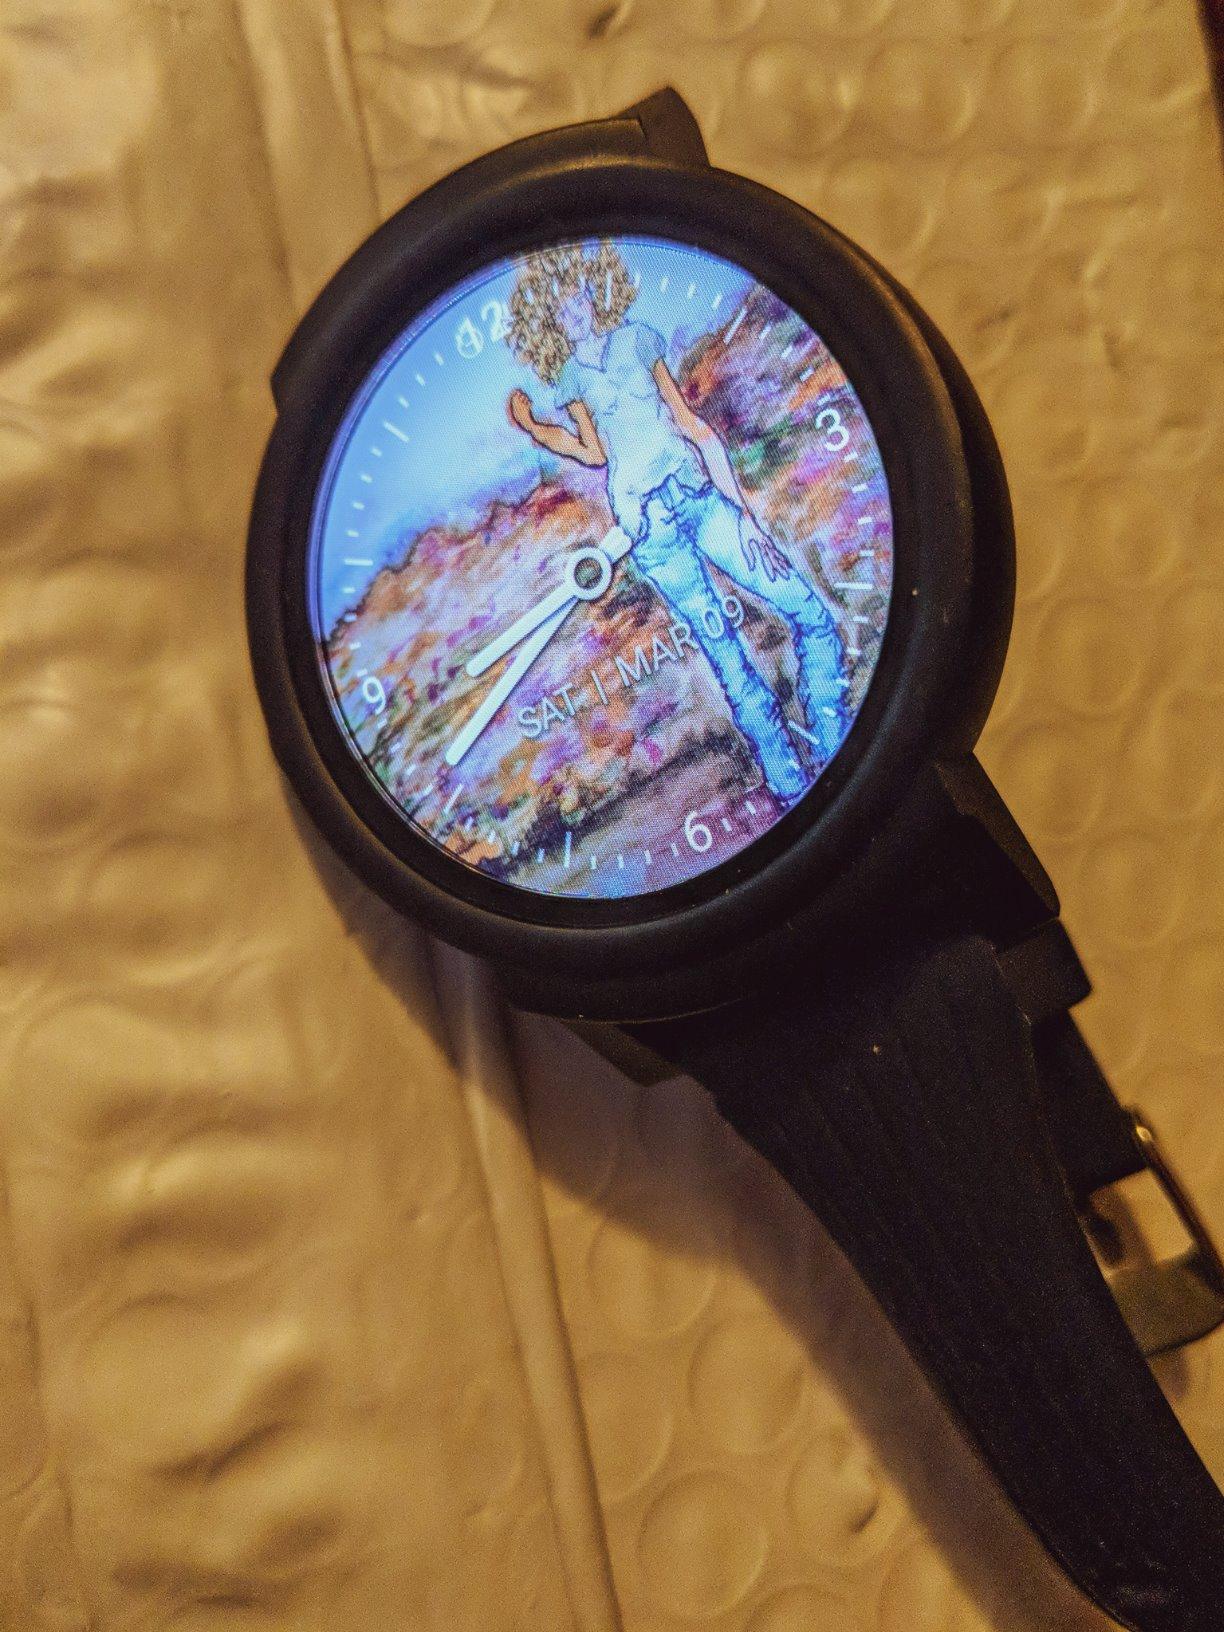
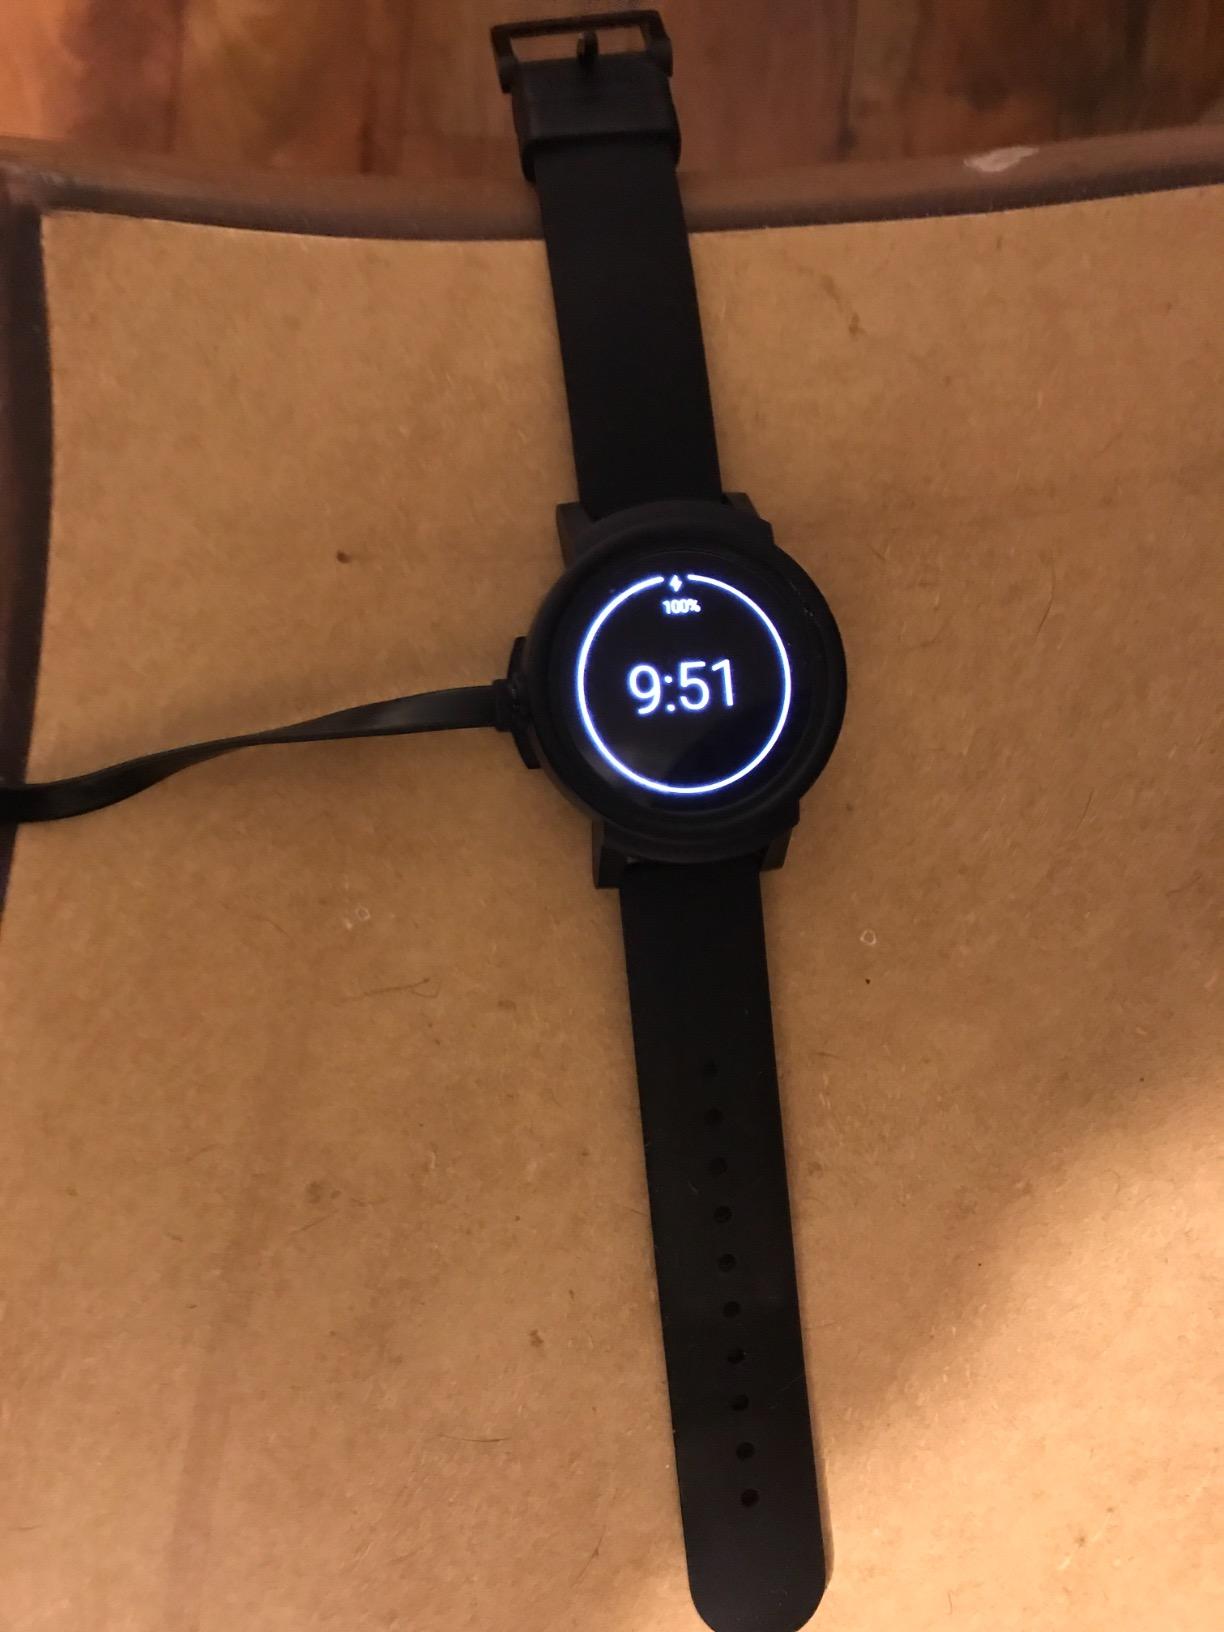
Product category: smartwatch
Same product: yes